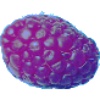
Label: Raspberry 1